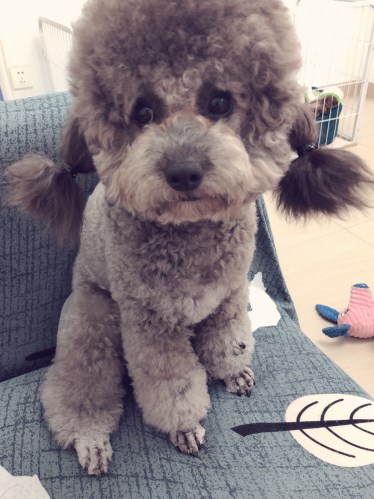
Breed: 7449-n000128-teddy